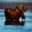
Label: deer